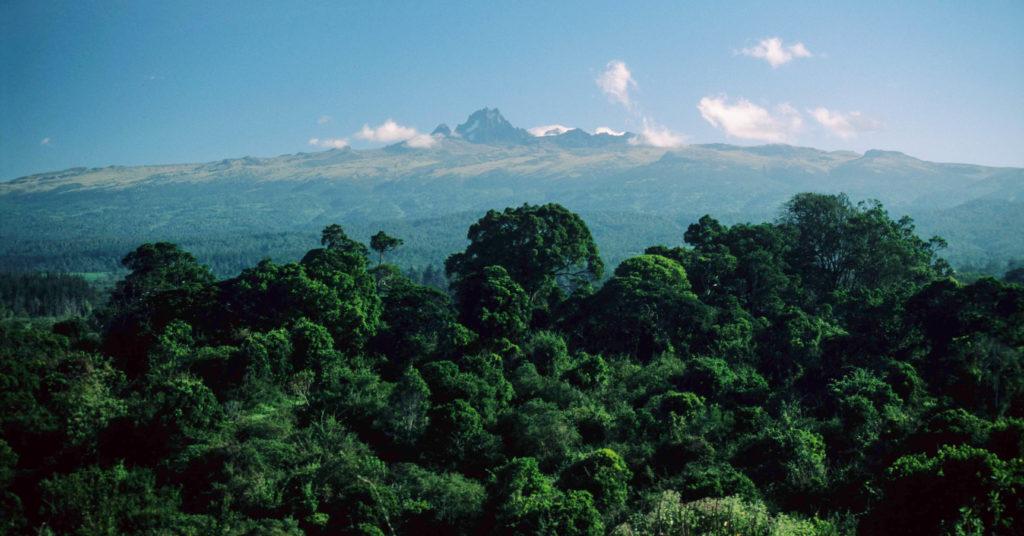
Eneo kubwa la wazi lililozungukwa na safu ya milima pamoja na mabonde, na kipande cha ardhi chenye uoto wa asili unaojumuisha miti mirefu, vichaka pamoja na nyasi fupi, ikiashiria kuwa ni eneo lenye kuakisi mandhari ya misitu.